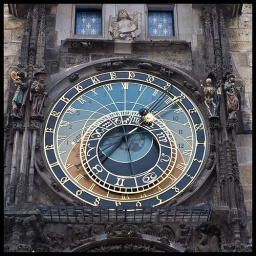
The astronomical clock on the old town hall tower is the most famous landmark in Prague.